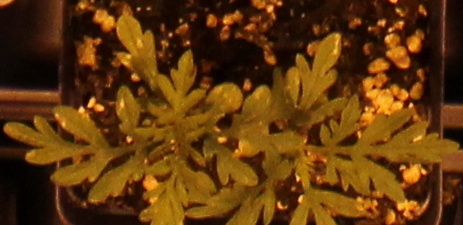
Label: Ragweed